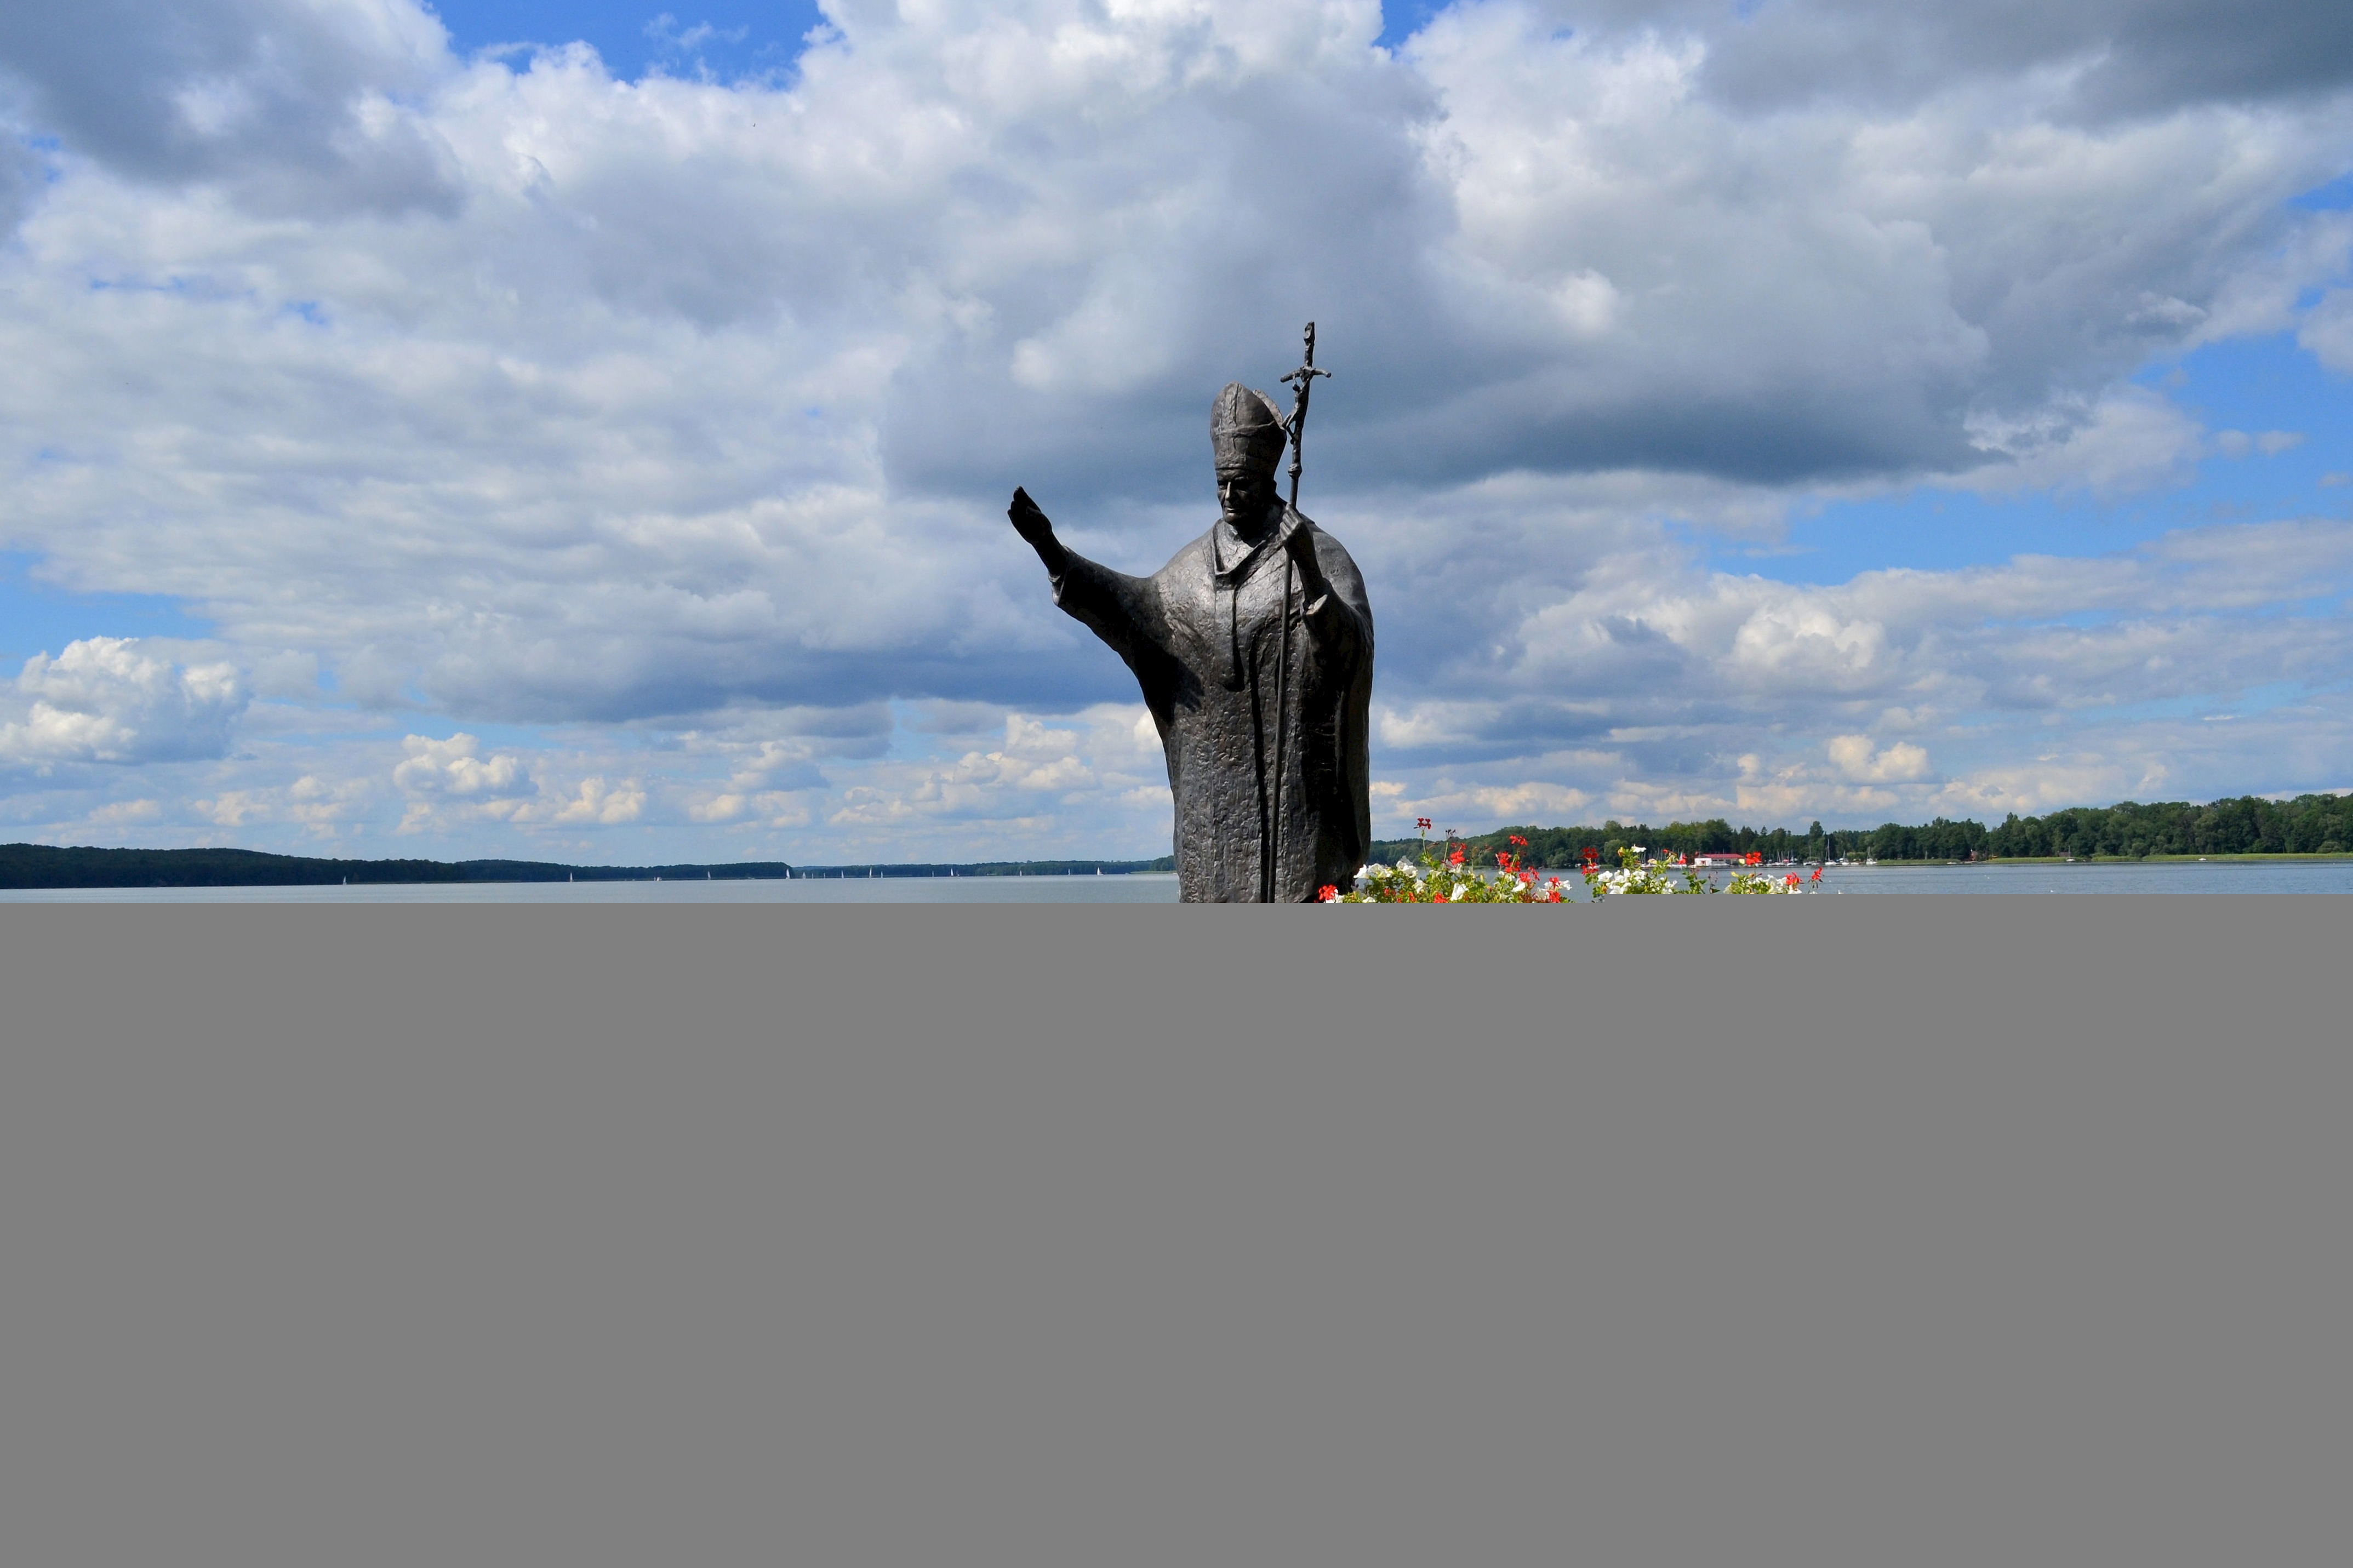
sea, coast, water, nature, forest, horizon, cloud, sky, lake, wind, monument, summer, statue, spring, tower, scenic, plants, flowers, trees, sculpture, woods, outside, clouds, poland, czaplinek, pope john paul